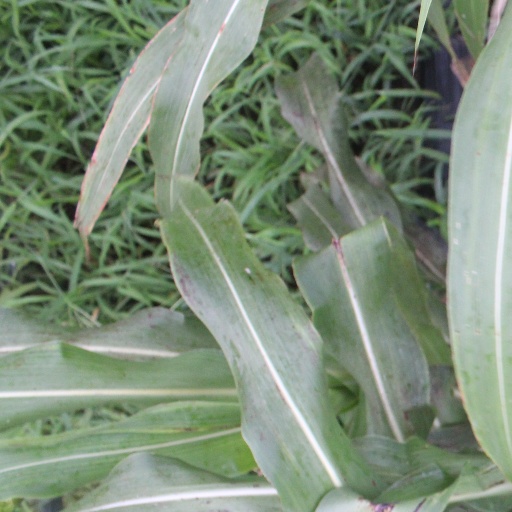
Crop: sorghum